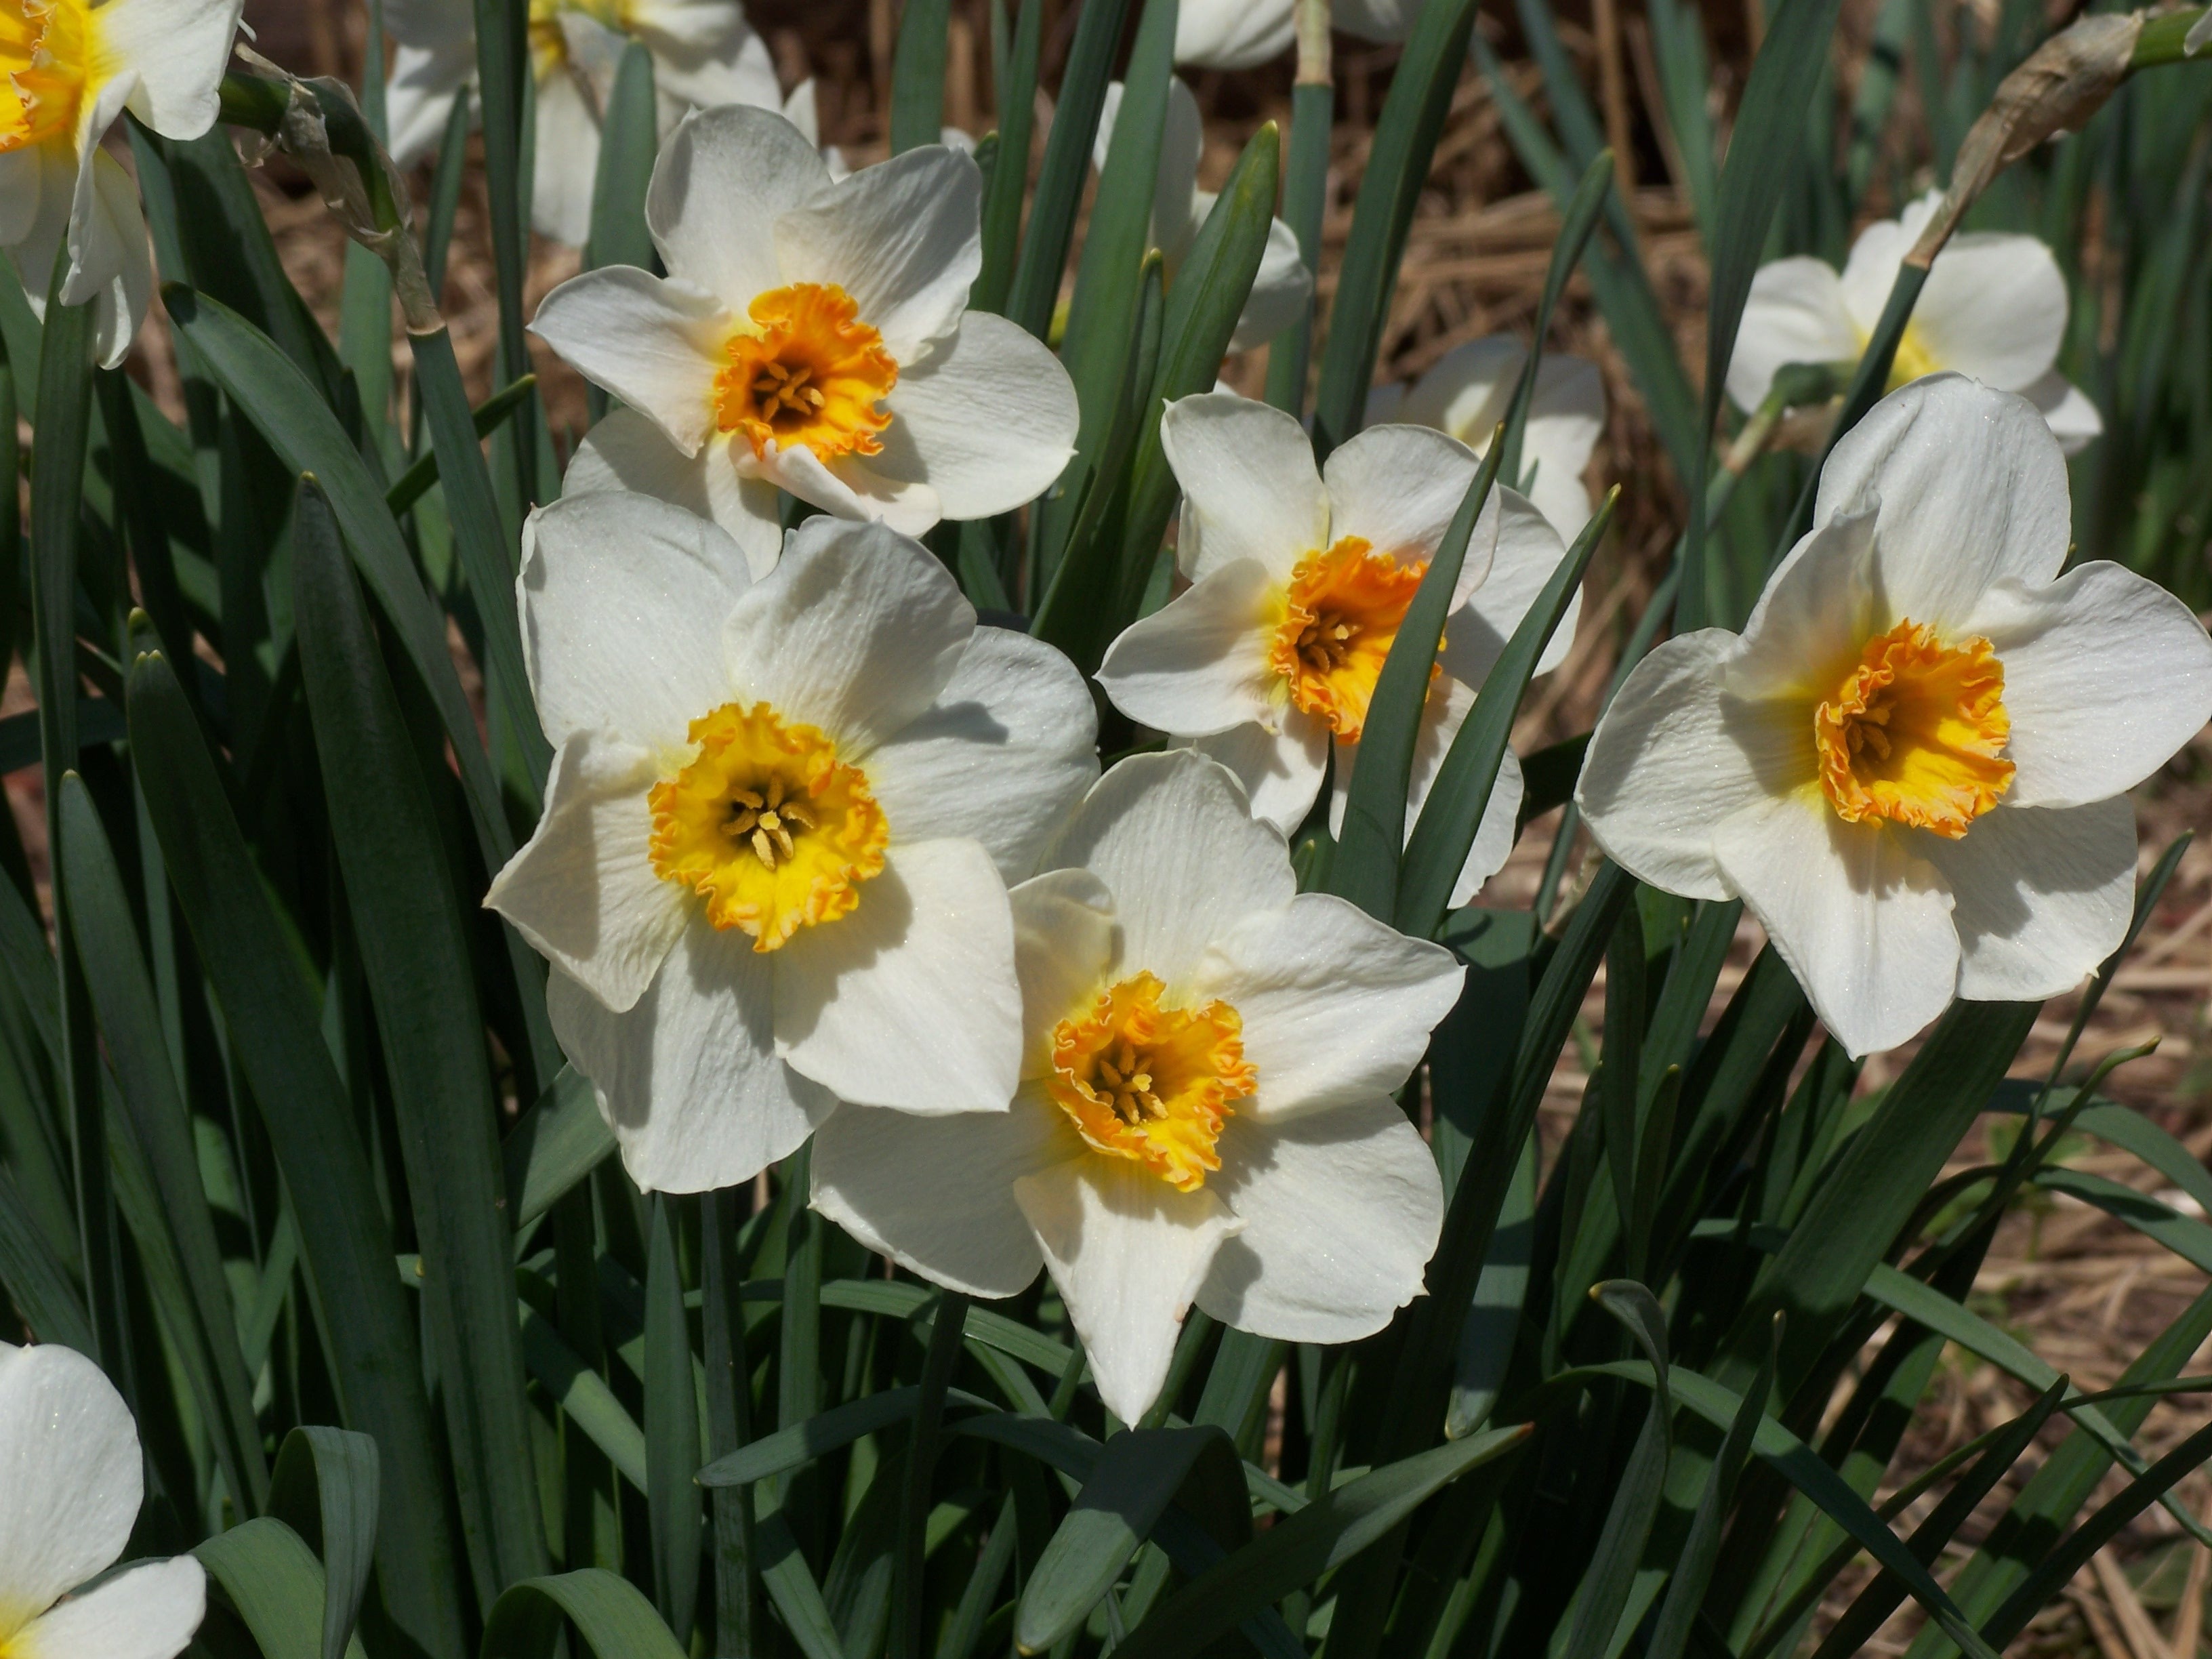
blossom, plant, stem, leaf, flower, bloom, floral, environment, herb, natural, botany, agriculture, daffodil, botanical, plants, flowers, flower bed, outdoors, vegetation, petals, wildflowers, narcissus, horticulture, organic, flowering plant, land plant